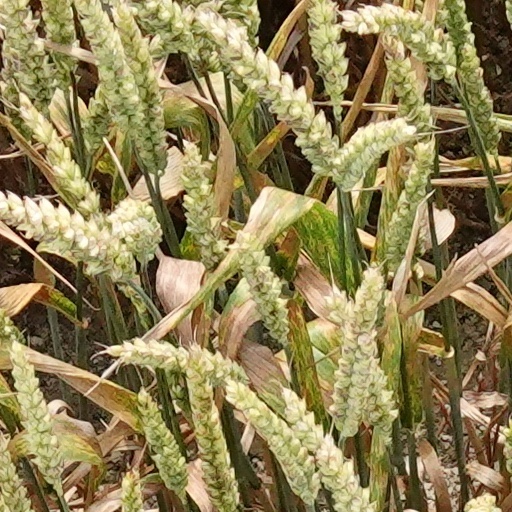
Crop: wheat